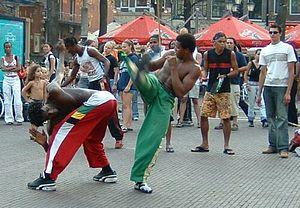
Le terme Afro-Brésiliens désigne les habitants noirs du Brésil, lesquels sont généralement des descendants d’esclaves originaires d’Afrique. Ce terme n’est pas d’un usage très répandu au Brésil même, où constructions et classifications sociales reposent sur l’apparence plutôt que sur l’ascendance réelle ; les personnes présentant des traits africains visibles, en particulier une peau sombre, sont généralement nommés negros ou, moins communément, pretos. Les membres d’un autre groupe de population, les pardos, sont susceptibles également de posséder une ascendance africaine, à des degrés divers. En fonction des circonstances, ceux dont les traits africains sont plus patents seront souvent catalogués par les autres comme negros, et par conséquent tendront à s’identifier eux-mêmes comme tels, au contraire de ceux chez qui ces traits sont plus discrets. Il importe de noter du reste que les termes pardo et preto sont peu usités en dehors du domaine des recensements statistiques, et que la société brésilienne dispose d’une panoplie de mots pour caractériser les personnes d’origine raciale mixte.